Sea Shepherd Conservation Society operations

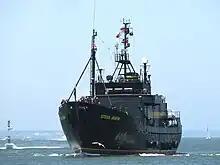
arriving in Melbourne, 2008.

The 2007–08 Antarctic campaign was named Operation Migaloo, after the only known albino humpback in the world. This campaign was the focus of the first season of Animal Planet's reality TV series "Whale Wars", which premiered on November 7, 2008.